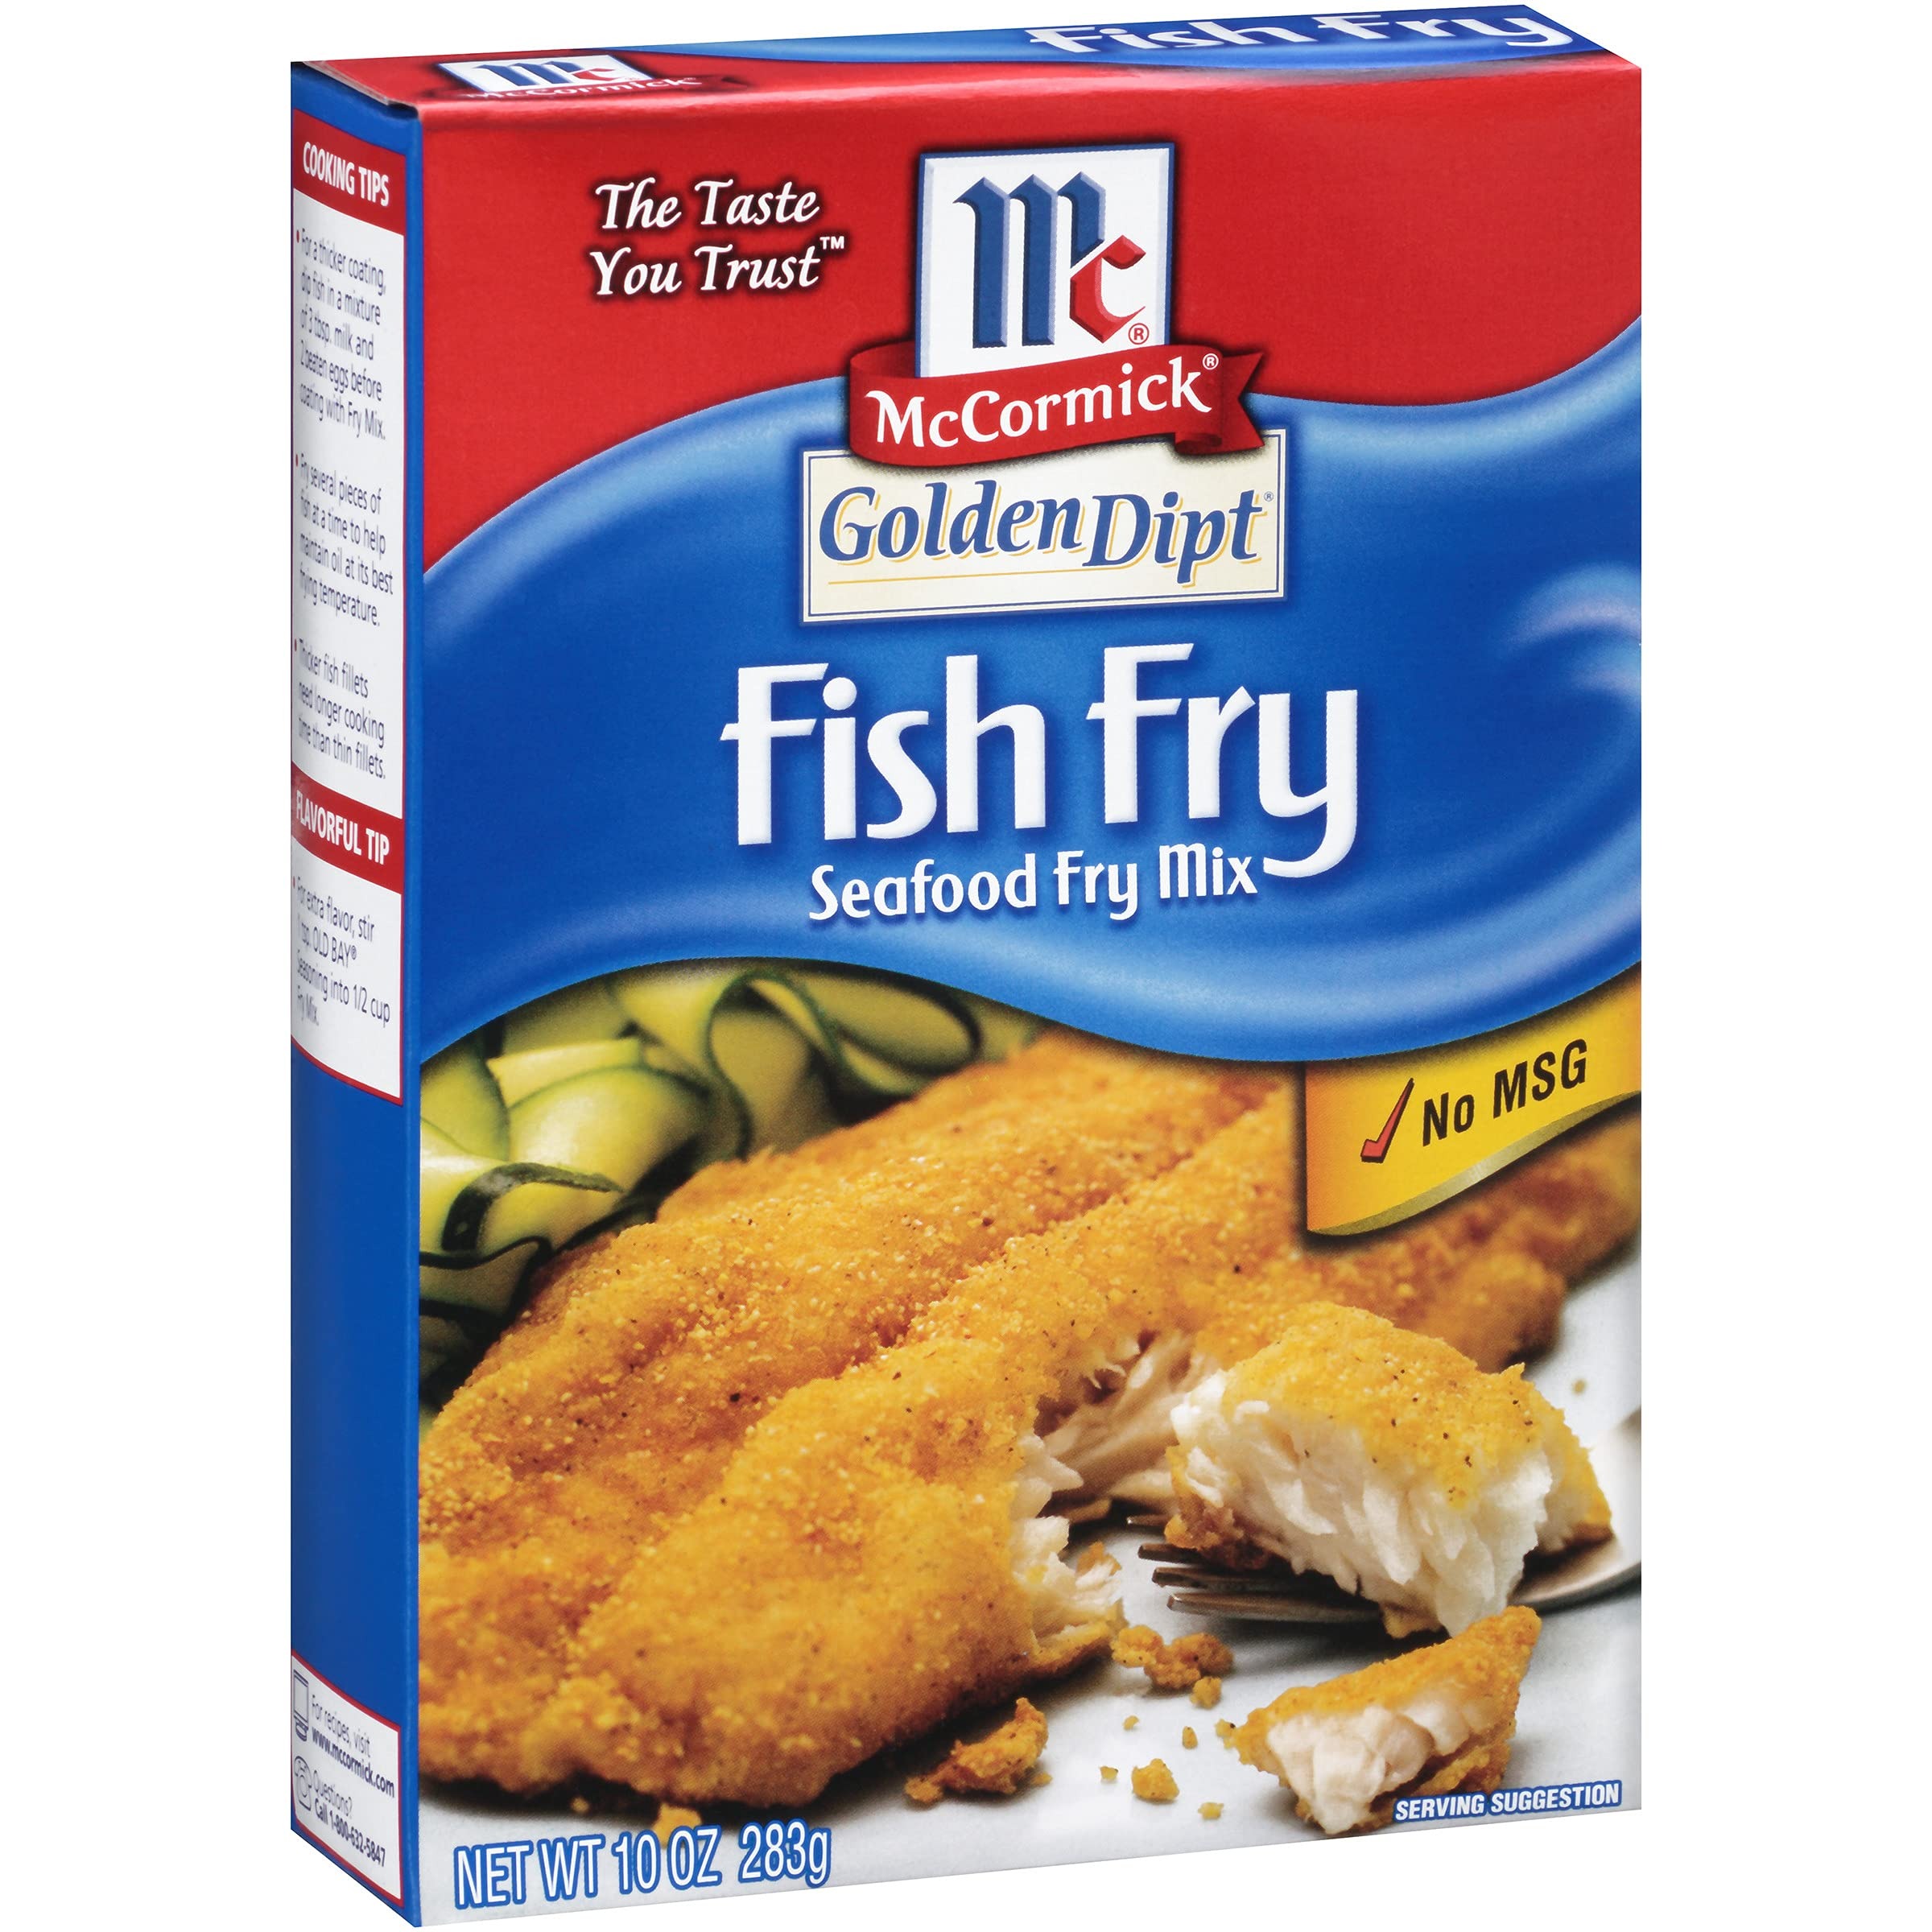
Item Name: McCormick Golden Dipt Fish Fry Seafood Fry Mix, 10 oz (Pack of 8)
Bullet Point 1: Seasoned breading made with flour and corn meal for crisp fried fish
Bullet Point 2: Features McCormick spices like celery seed, black pepper and garlic
Bullet Point 3: 3 easy steps: moisten fish in water, coat in Fry Mix, fry in minutes to golden brown
Bullet Point 4: Use as fish sticks breading for kid-friendly dinner
Bullet Point 5: Directions for deep-frying or oven-frying
Value: 80.0
Unit: Ounce

Price: 35.69